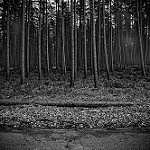
Label: B & W